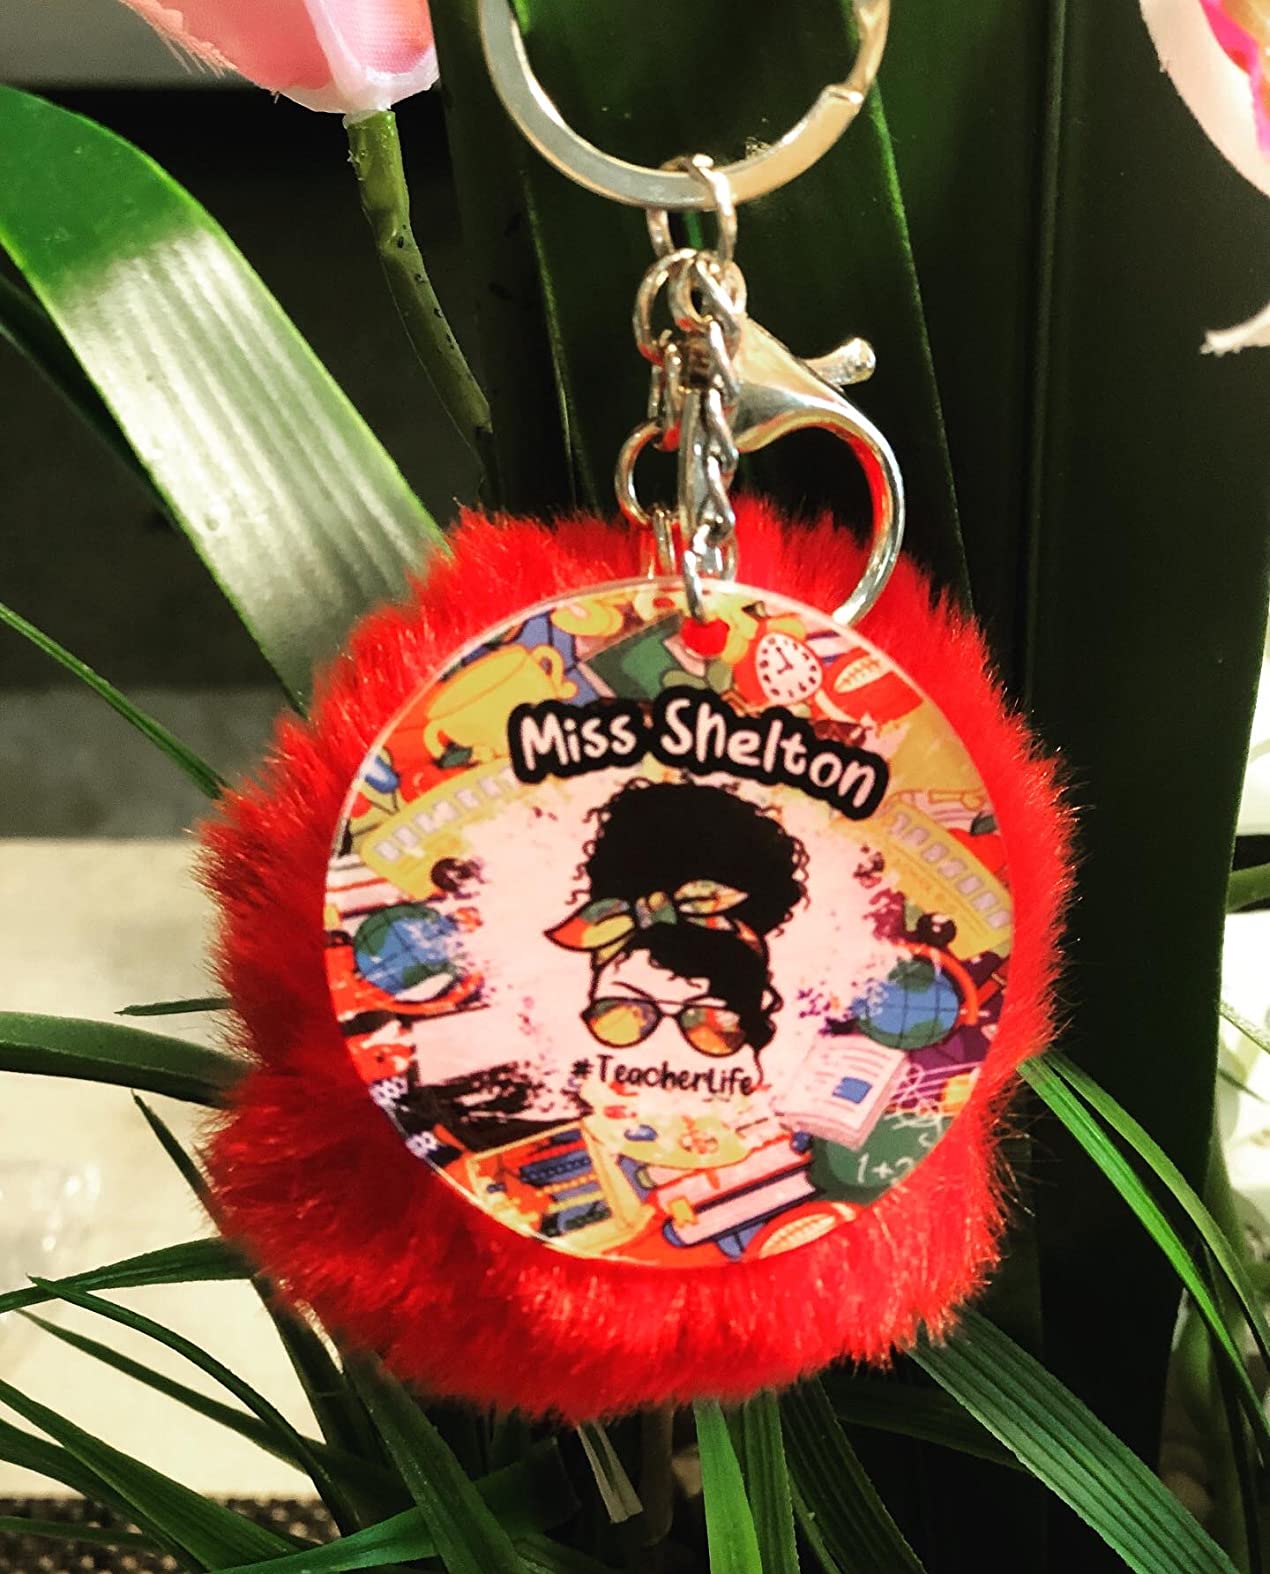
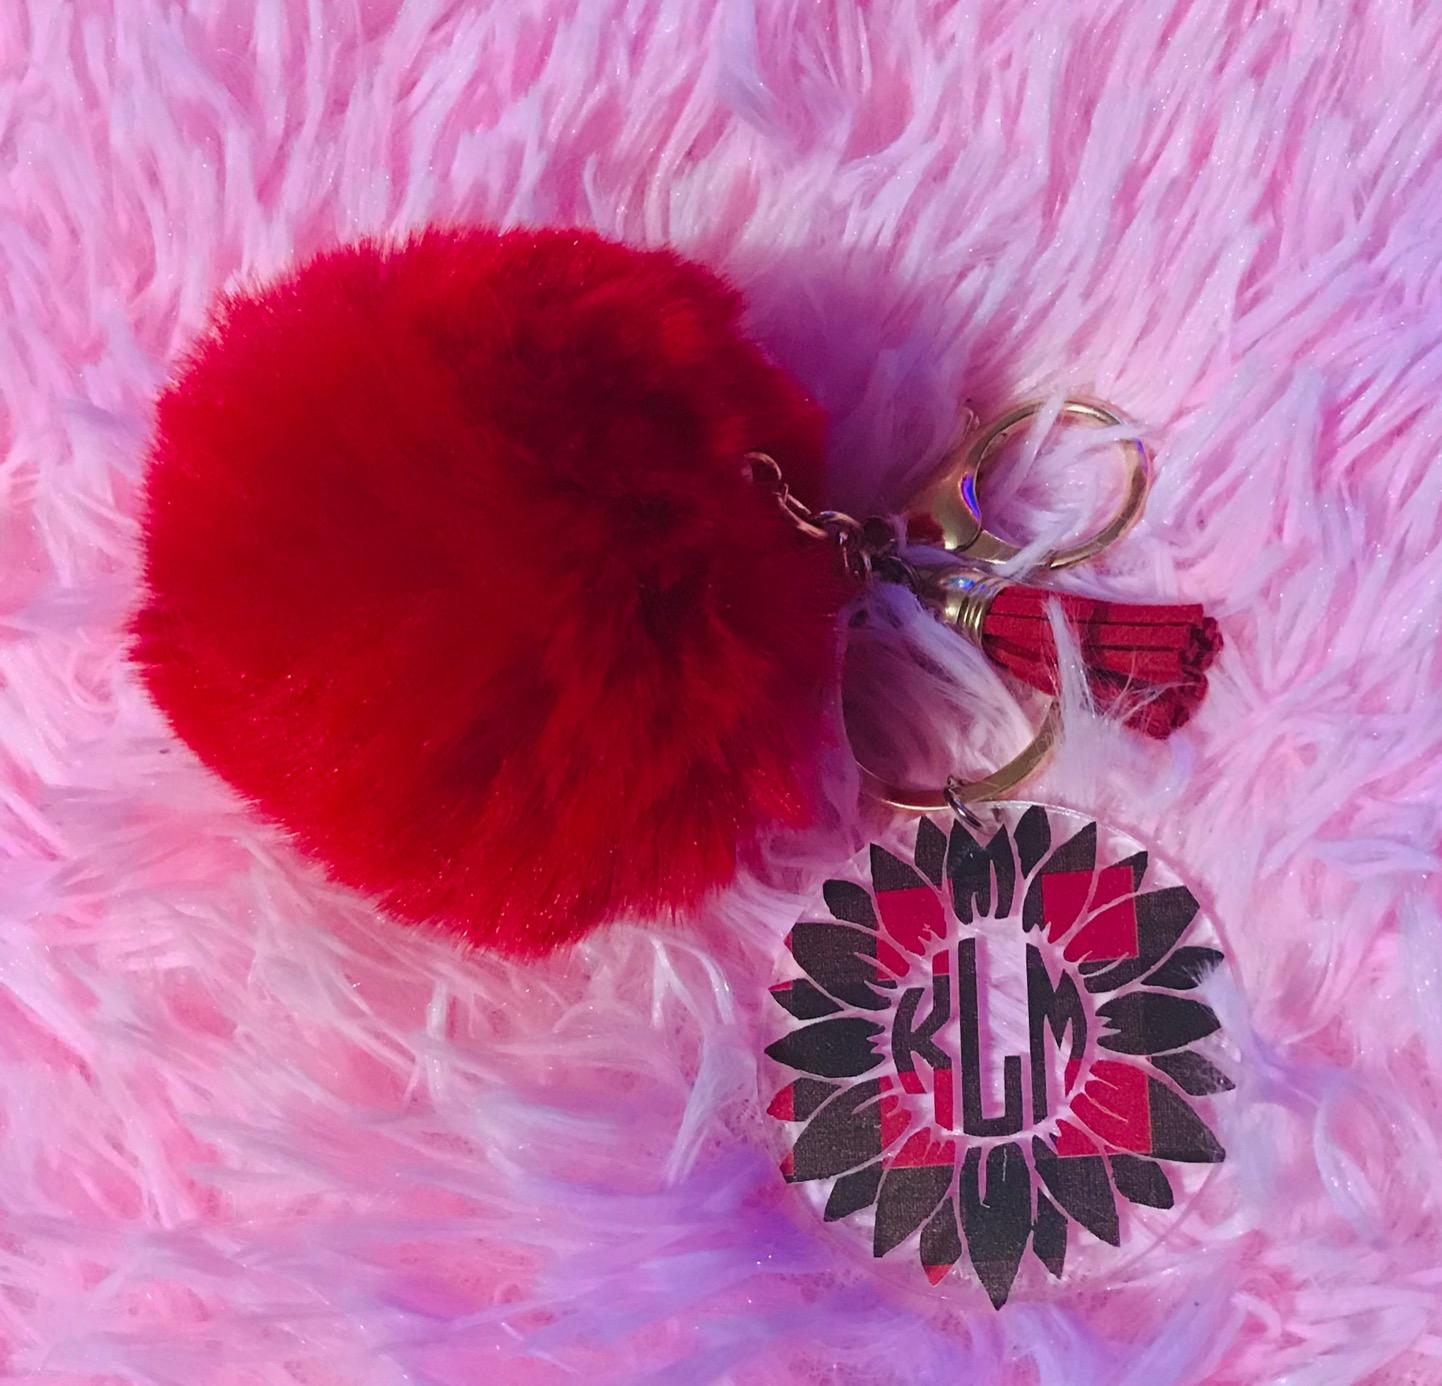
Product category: accessories_keychain
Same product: yes